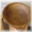
Label: bowl